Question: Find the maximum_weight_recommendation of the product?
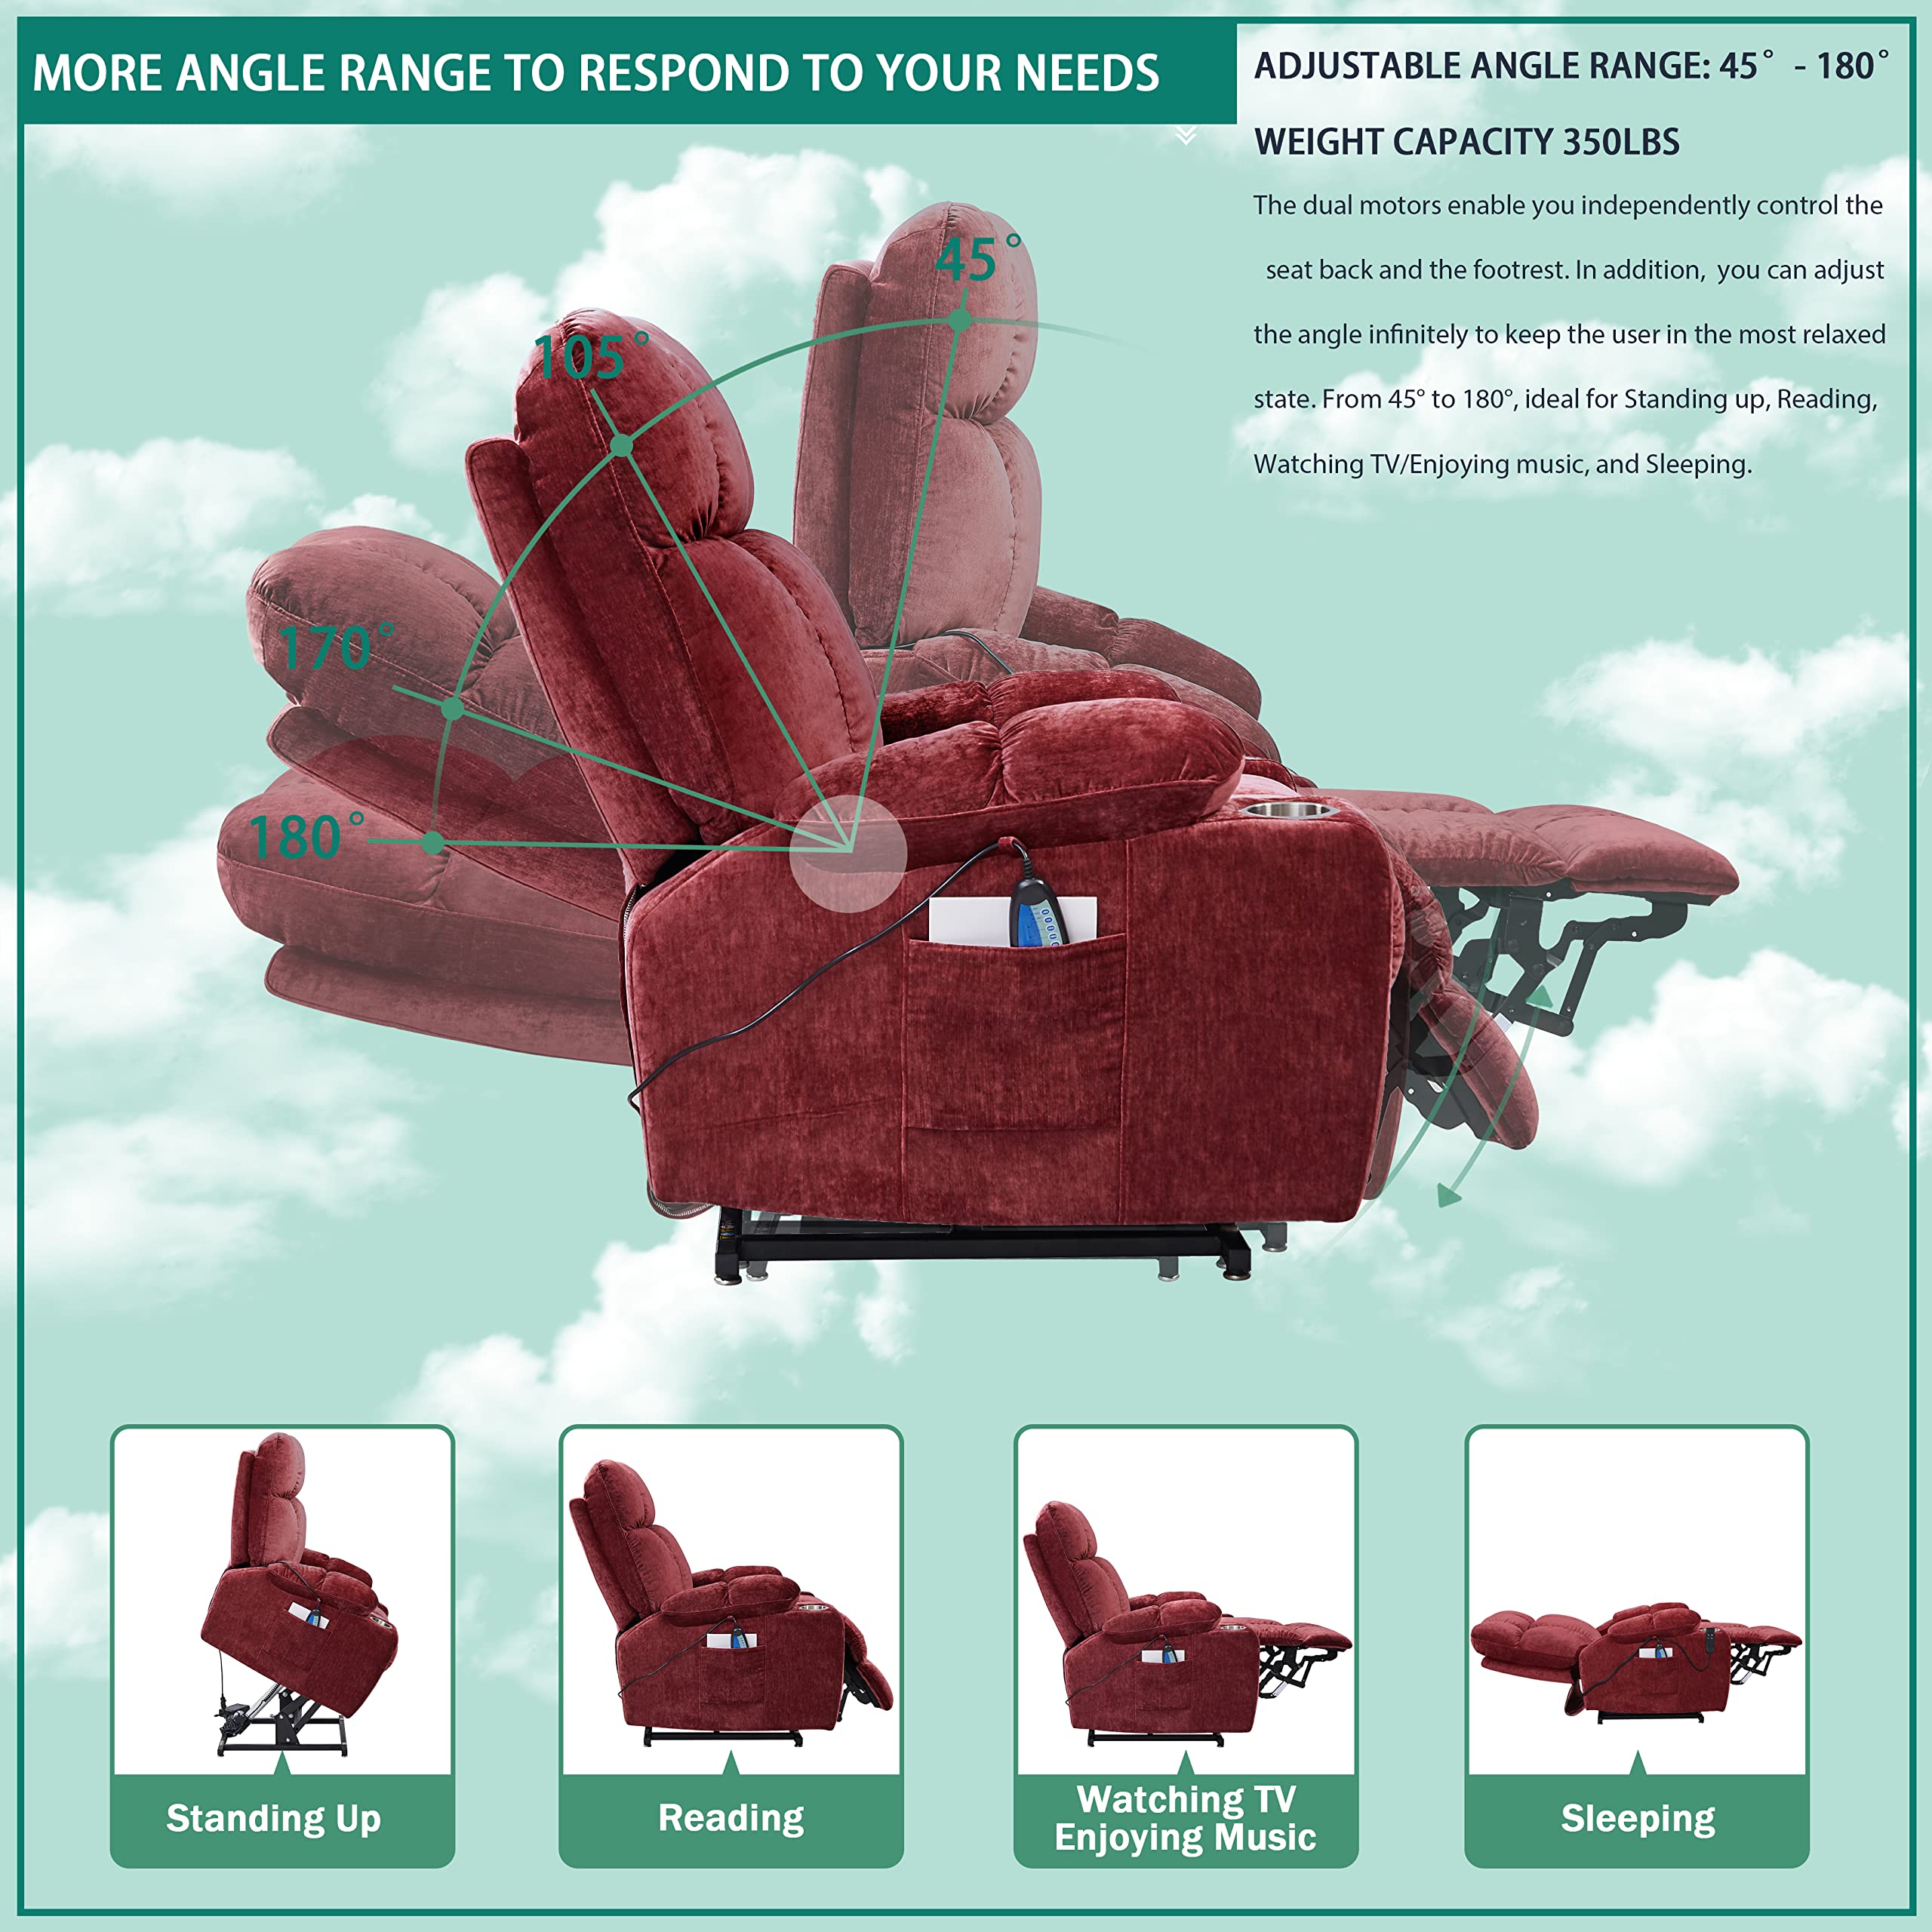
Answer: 350 pound